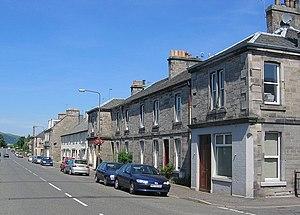
Roslin est un village dans le Midlothian, en Écosse. Il est notamment connu pour abriter la chapelle de Rosslyn. Il se situe à 11 kilomètres au sud d'Édimbourg.